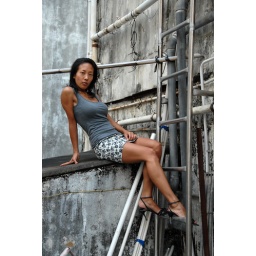
a photo shoot on the roof of a building in tsim sha tsui, hong kong. model: keiko